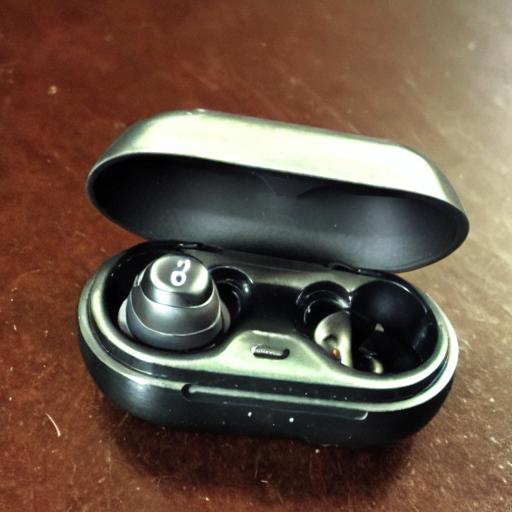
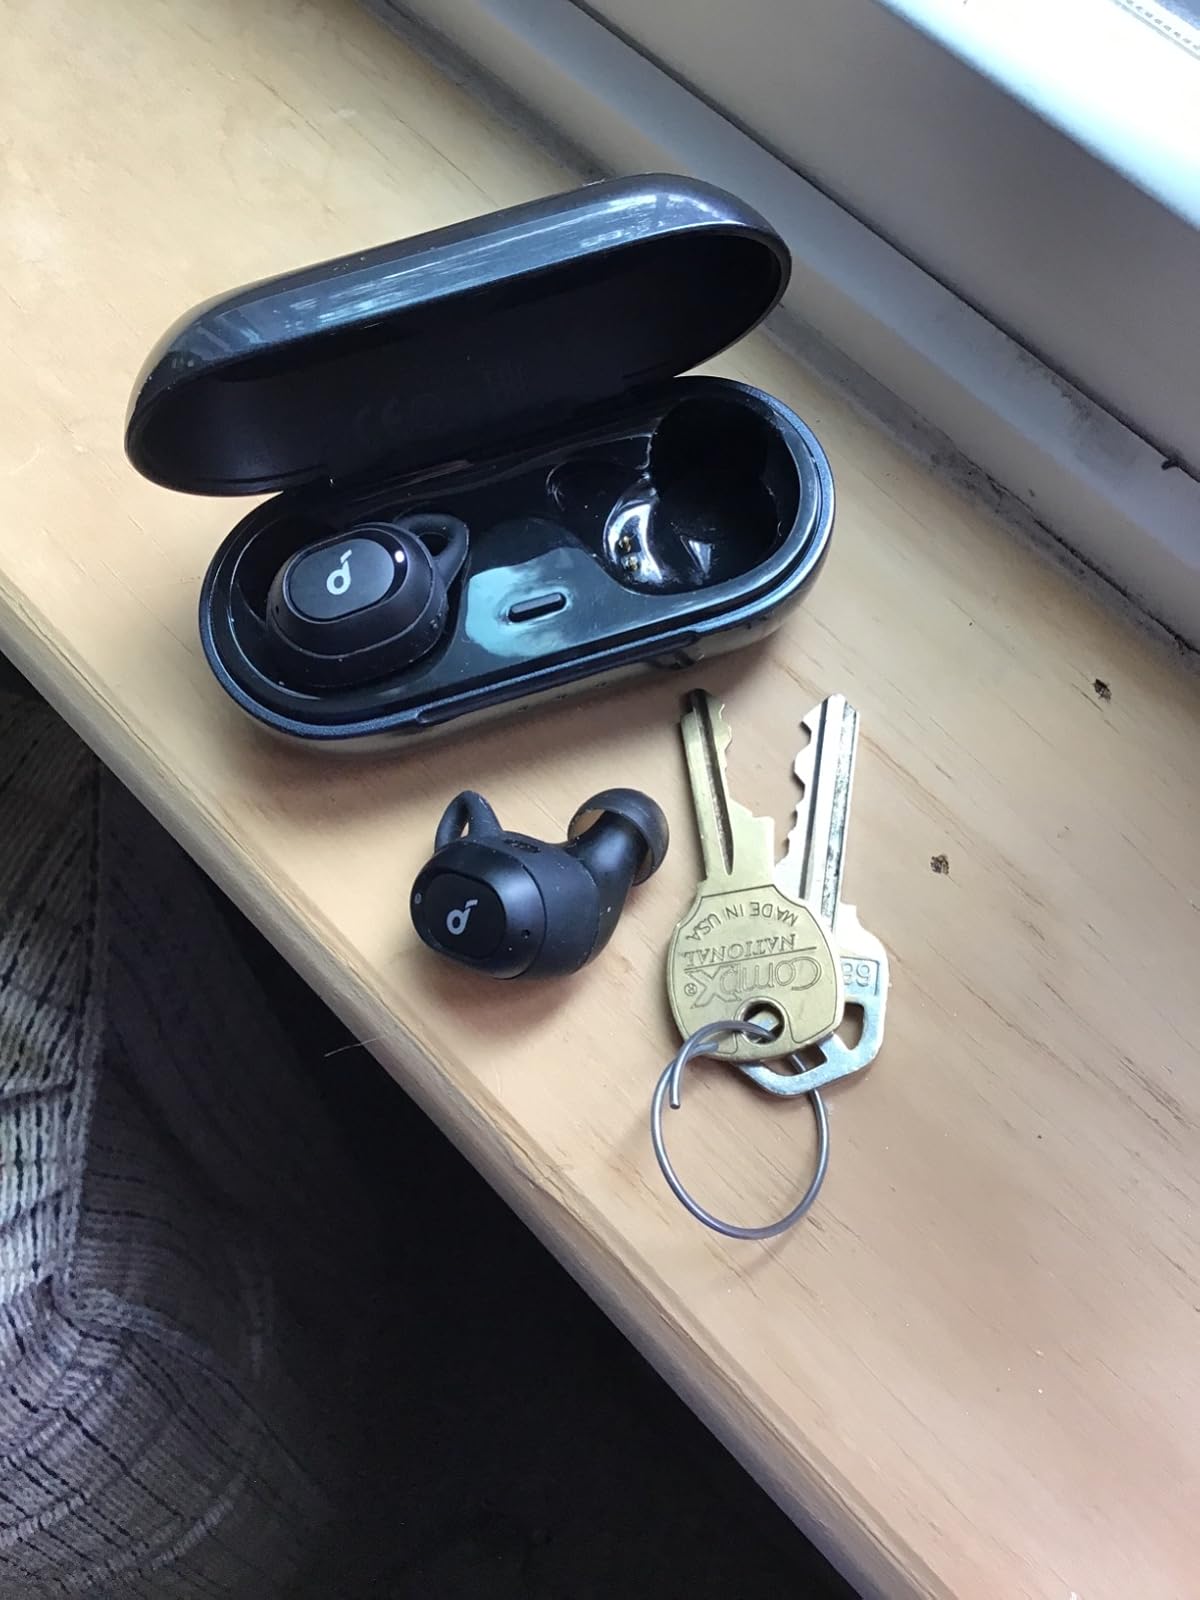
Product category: earbuds
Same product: no